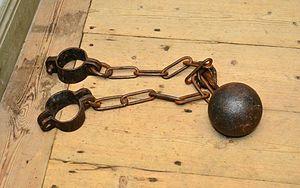
Un boulet de forçat est une entrave historiquement utilisée sur des prisonniers, en premier dans l'Empire britannique et ses colonies, du XVIIᵉ siècle jusqu'au milieu du XXᵉ siècle. Le poids du boulet empêche la personne de marcher aisément.